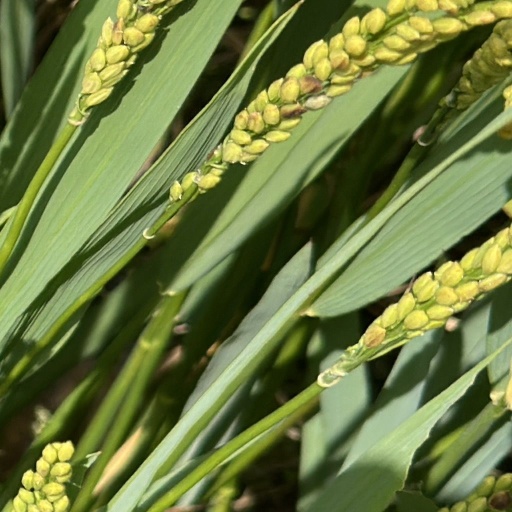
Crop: rice